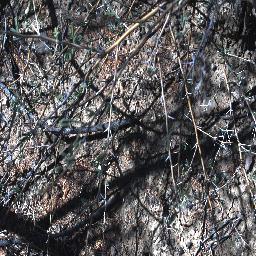
Label: prickly_acacia